1952–53 Illinois Fighting Illini men's basketball team

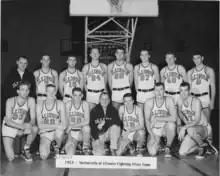
""1952-53 Fighting Illini men's basketball team""

The 1952–53 Illinois Fighting Illini men’s basketball team represented the University of Illinois at Urbana–Champaign.